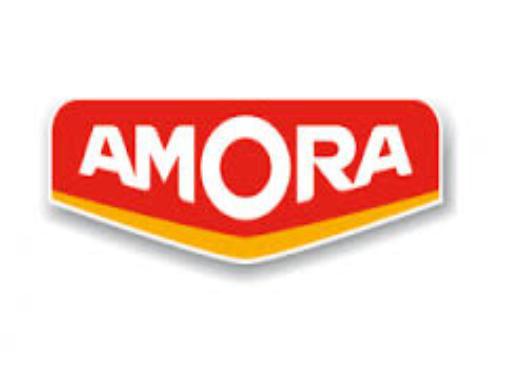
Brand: Amora
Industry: Food